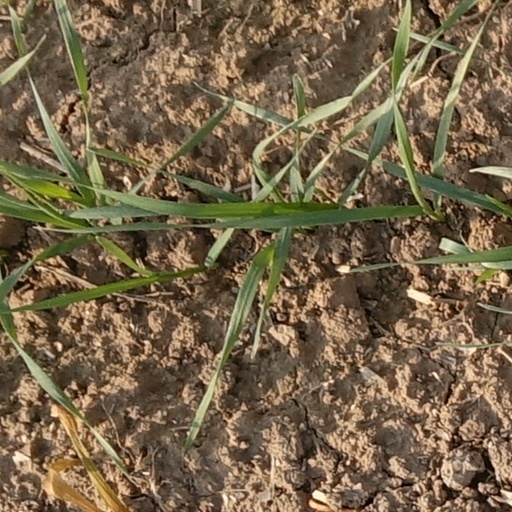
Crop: wheat